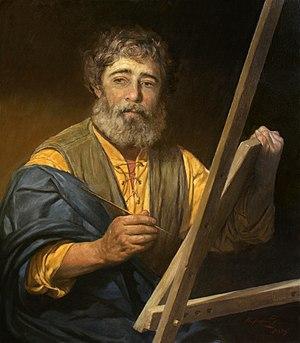
L'Apôtre Luc. 2015. Huile sur toile, 80×70. L'Artiste Andrei MironovČeština: Apoštol Lukáš. 2015. Olej na plátně, 80×70. Umělec Andrew МироновSvenska: Aposteln Lukas. 2015. Olja på duk, 80 x 70. Konstnären Andrej Mironovالعربية: الرسول لوقا. 2015. زيت على قماش, 80×70. الفنان أندريه ميرونوفעברית: שליח לוק. 2015. שמן על בד, 80×70. האמן אנדריי מירונובفارسی: رسول لوقا. 2015. روغن روی بوم 80×70 است. هنرمند آندره Mironov